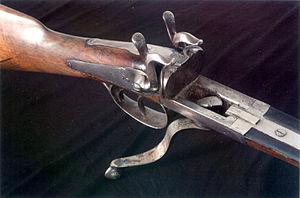
Casimir Lefaucheux est un armurier français né à Bonnétable le 26 janvier 1802 et mort à Paris le 9 août 1852.